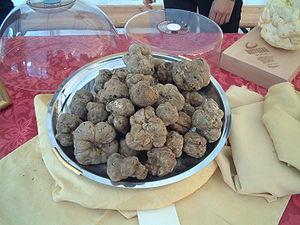
La truffe blanche, appelée aussi truffe blanche d'Alba ou truffe du Piémont, est une espèce de champignons ascomycètes comestibles, de la famille des Tuberaceae.
La foire de la truffe blanche d'Alba est un événement économique et traditionnel annuel qui se déroule à Alba à l'automne, mettant la truffe et le vin à l'honneur.